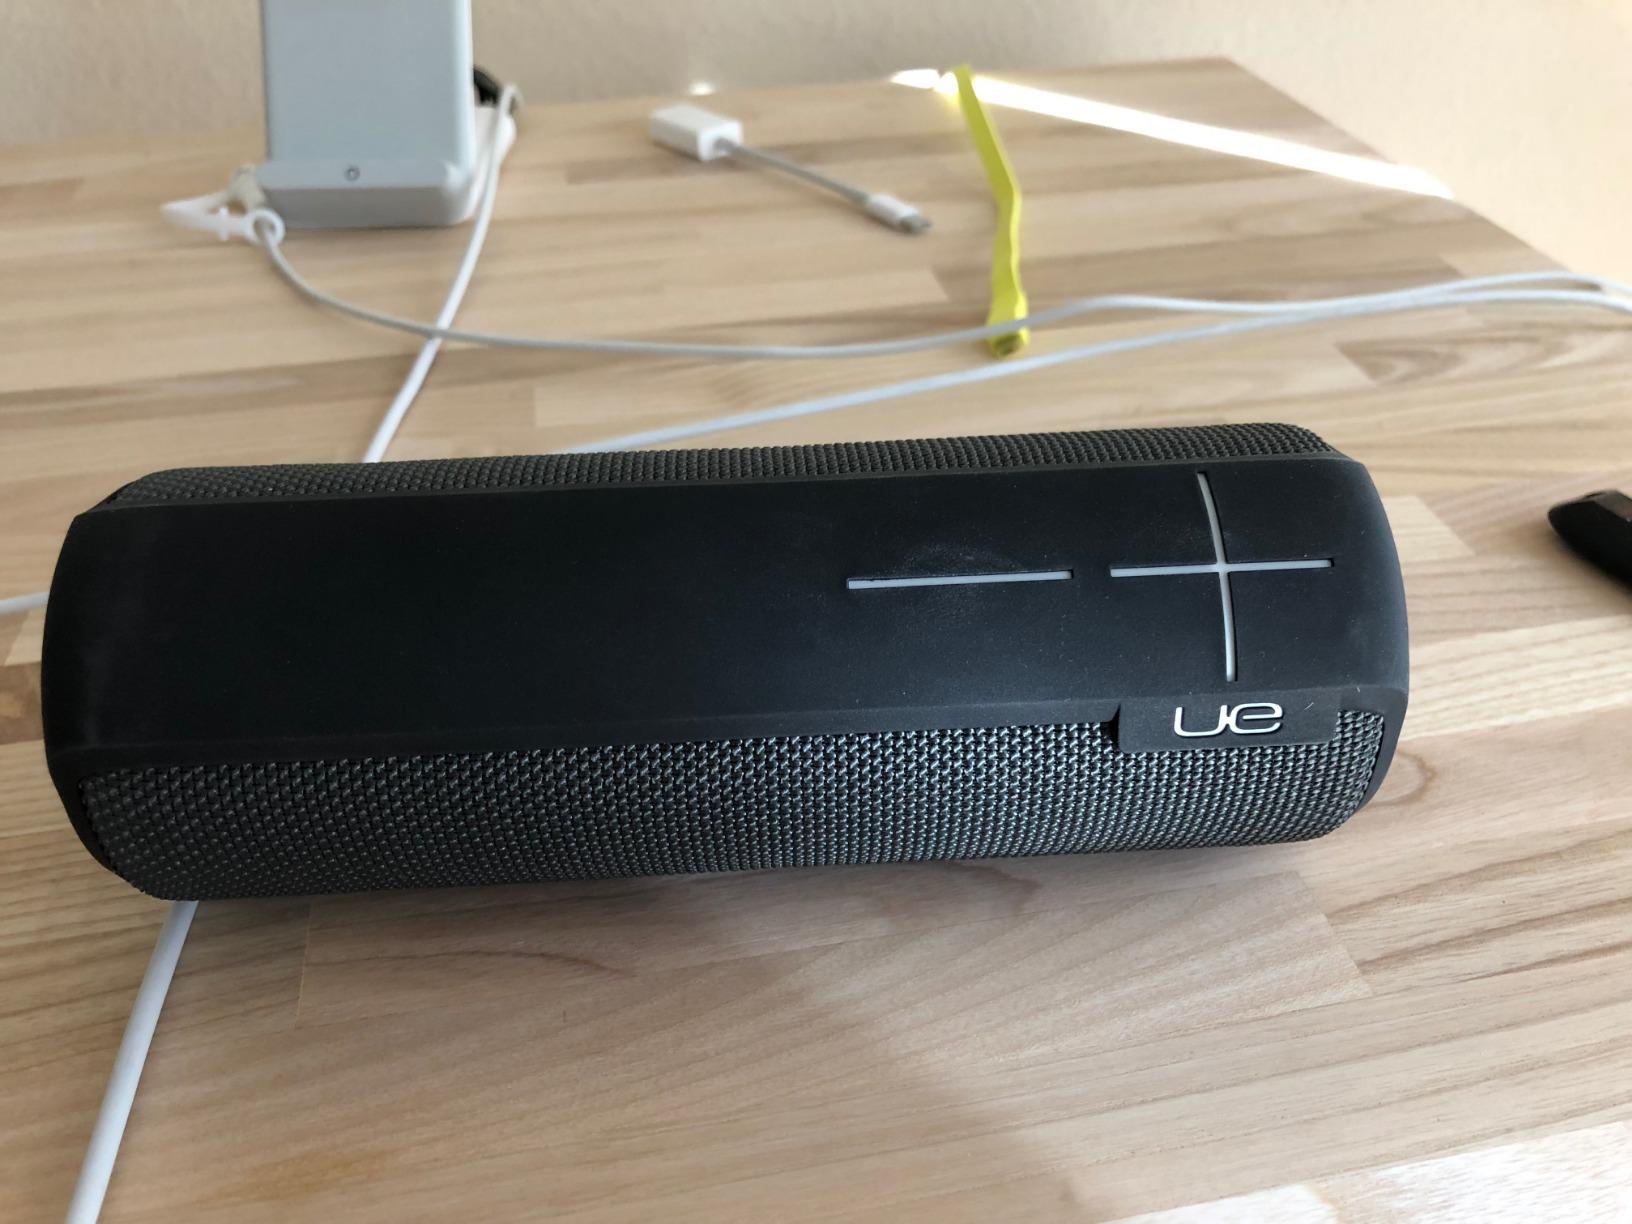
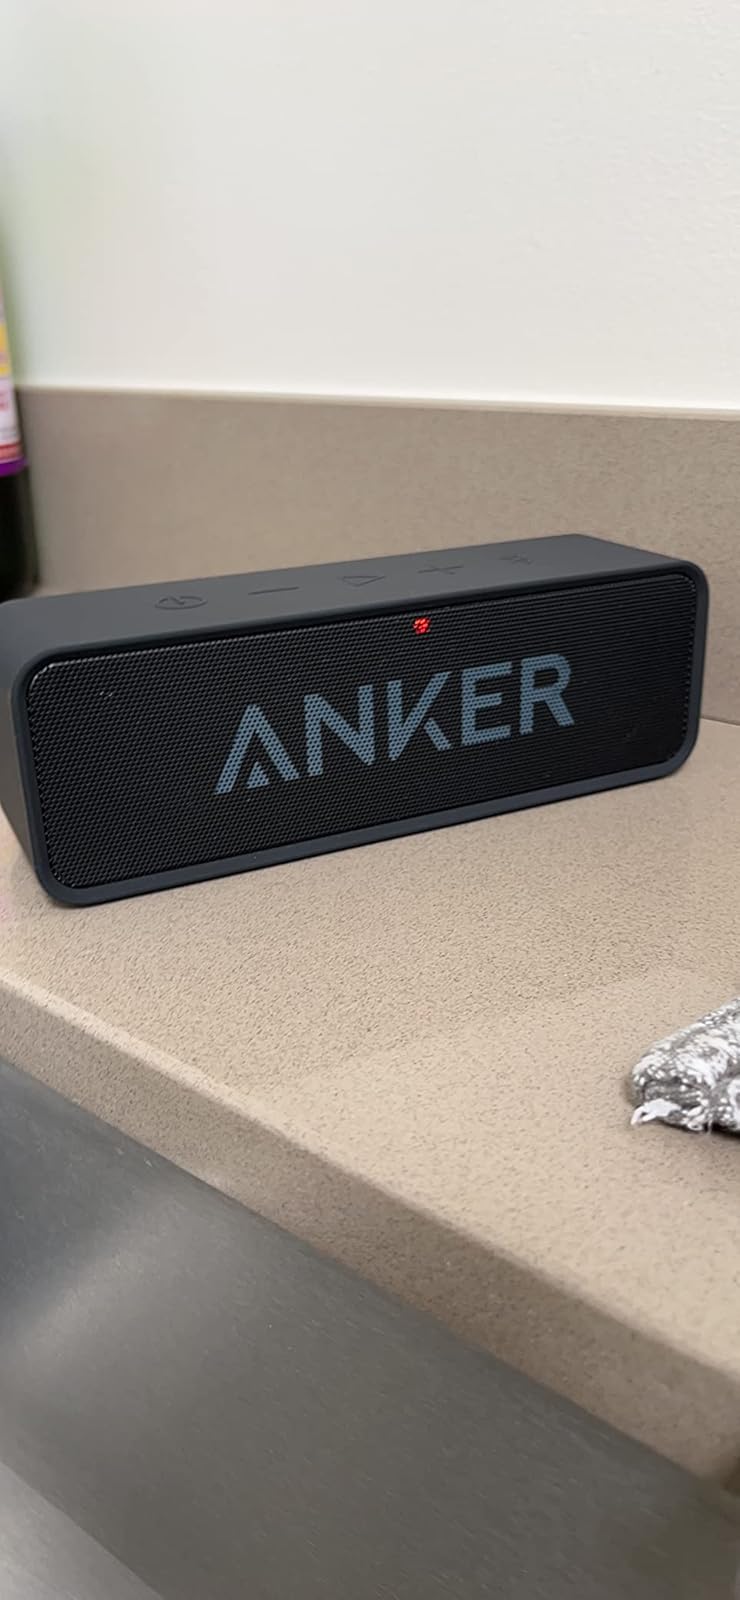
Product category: speaker
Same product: no